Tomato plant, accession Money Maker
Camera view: bottom (45 deg); turntable rotation: 120 degrees
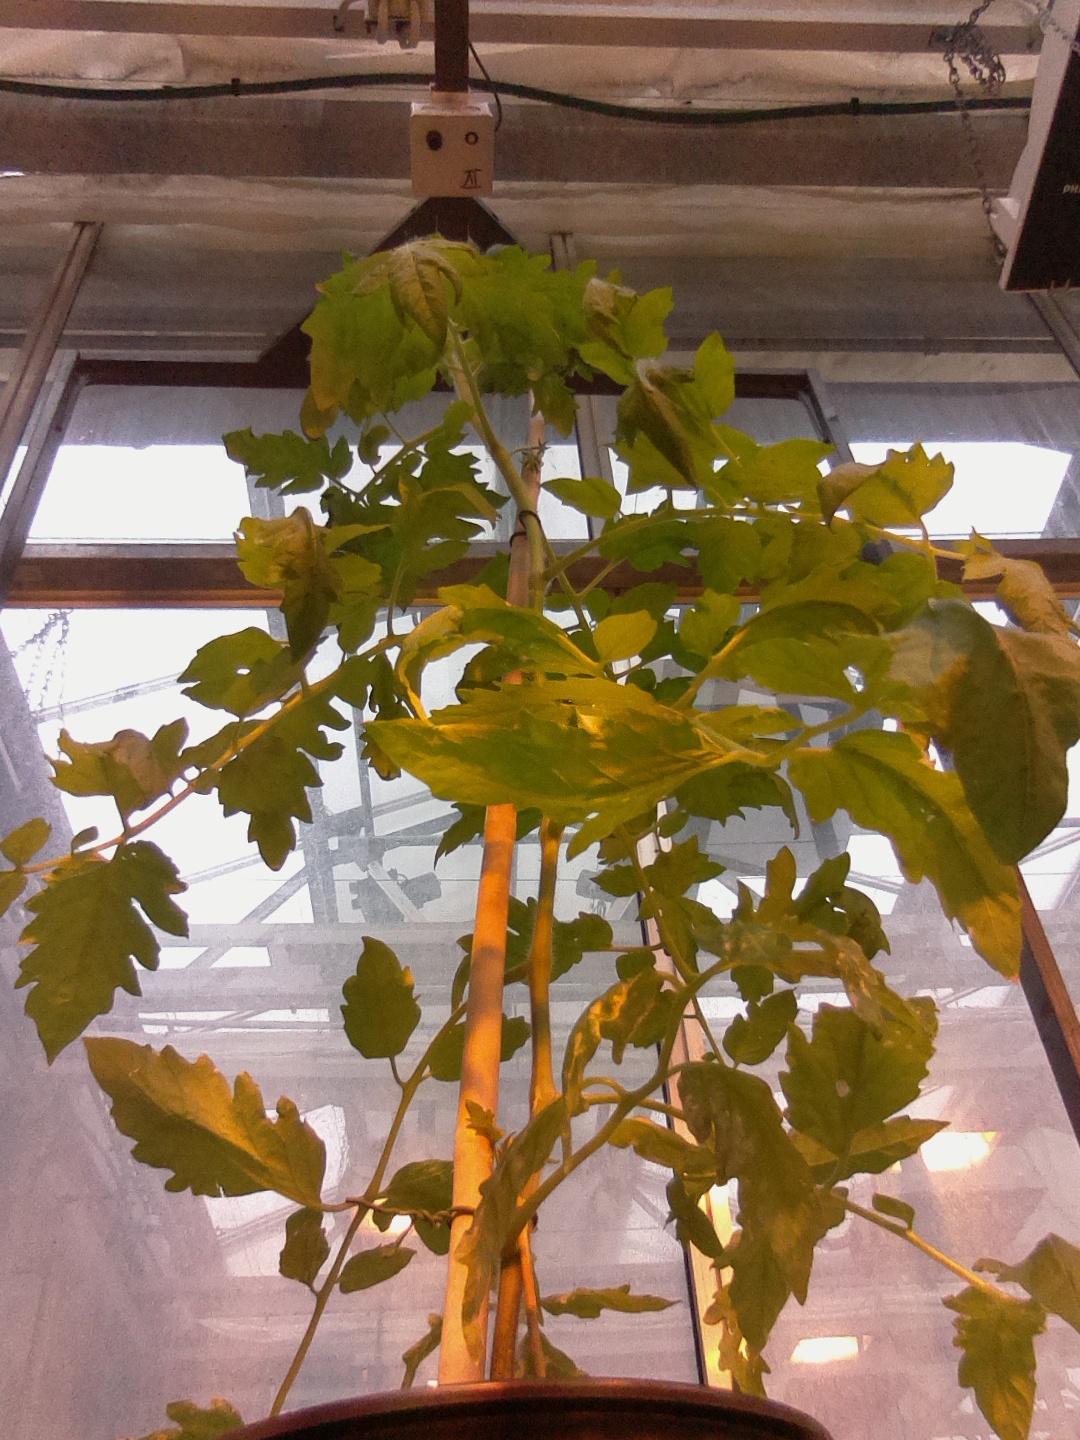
BBCH growth stage 61: 10%-20% of flowers open